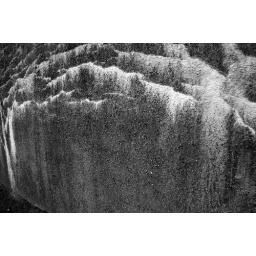
Ghost tree in an old concrete wall